Siti Akbari

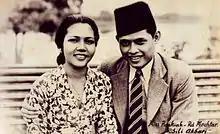
Roekiah and Rd Mochtar in "Siti Akbari"

"Siti Akbari" premiered at the Cinema Palace Theatre on 29 April 1940. For promotion, Tan's Film release a novelisation of the film shortly afterwards on Kolf Publishers; the writing team was headed by Andjar Asmara. The film proved to be the last starring Roekiah and Mochtar as lovers; he left Tan's soon after over a wage dispute, being replaced by the tailor Rd Djoemala for "Roekihati" in 1940.